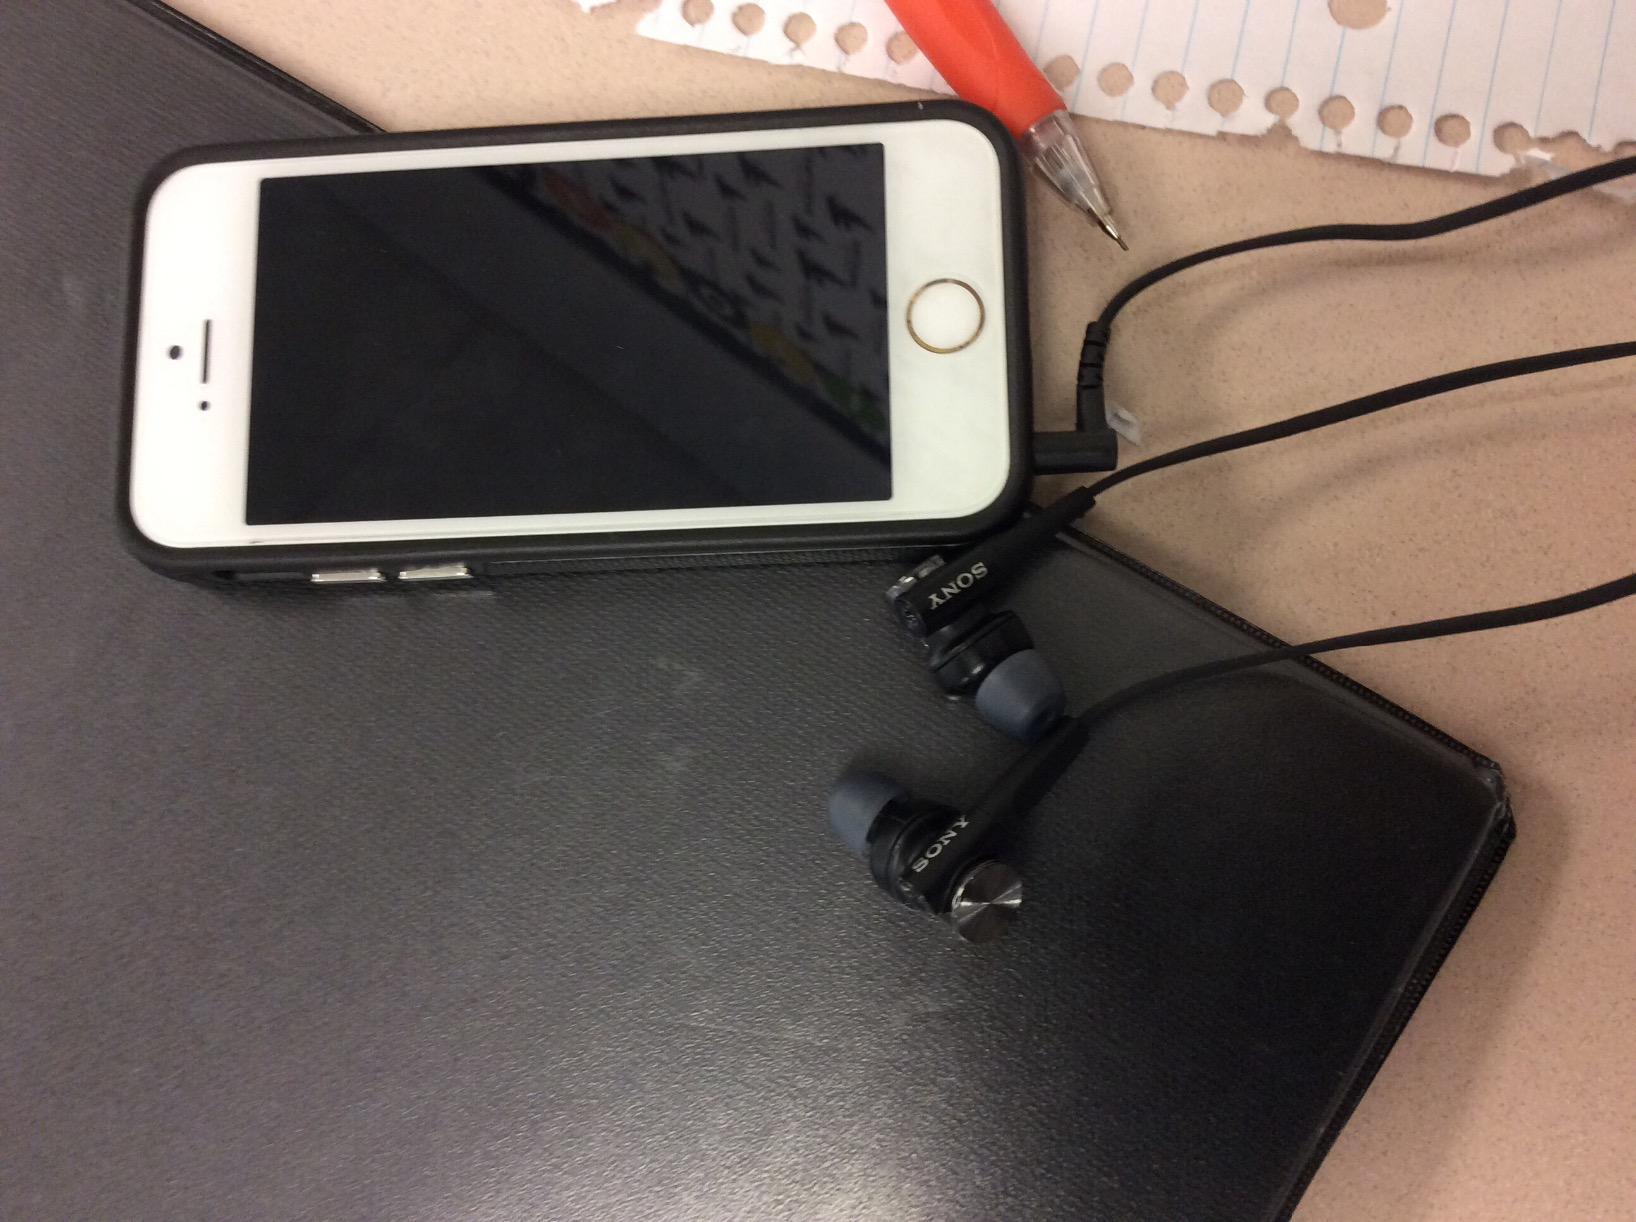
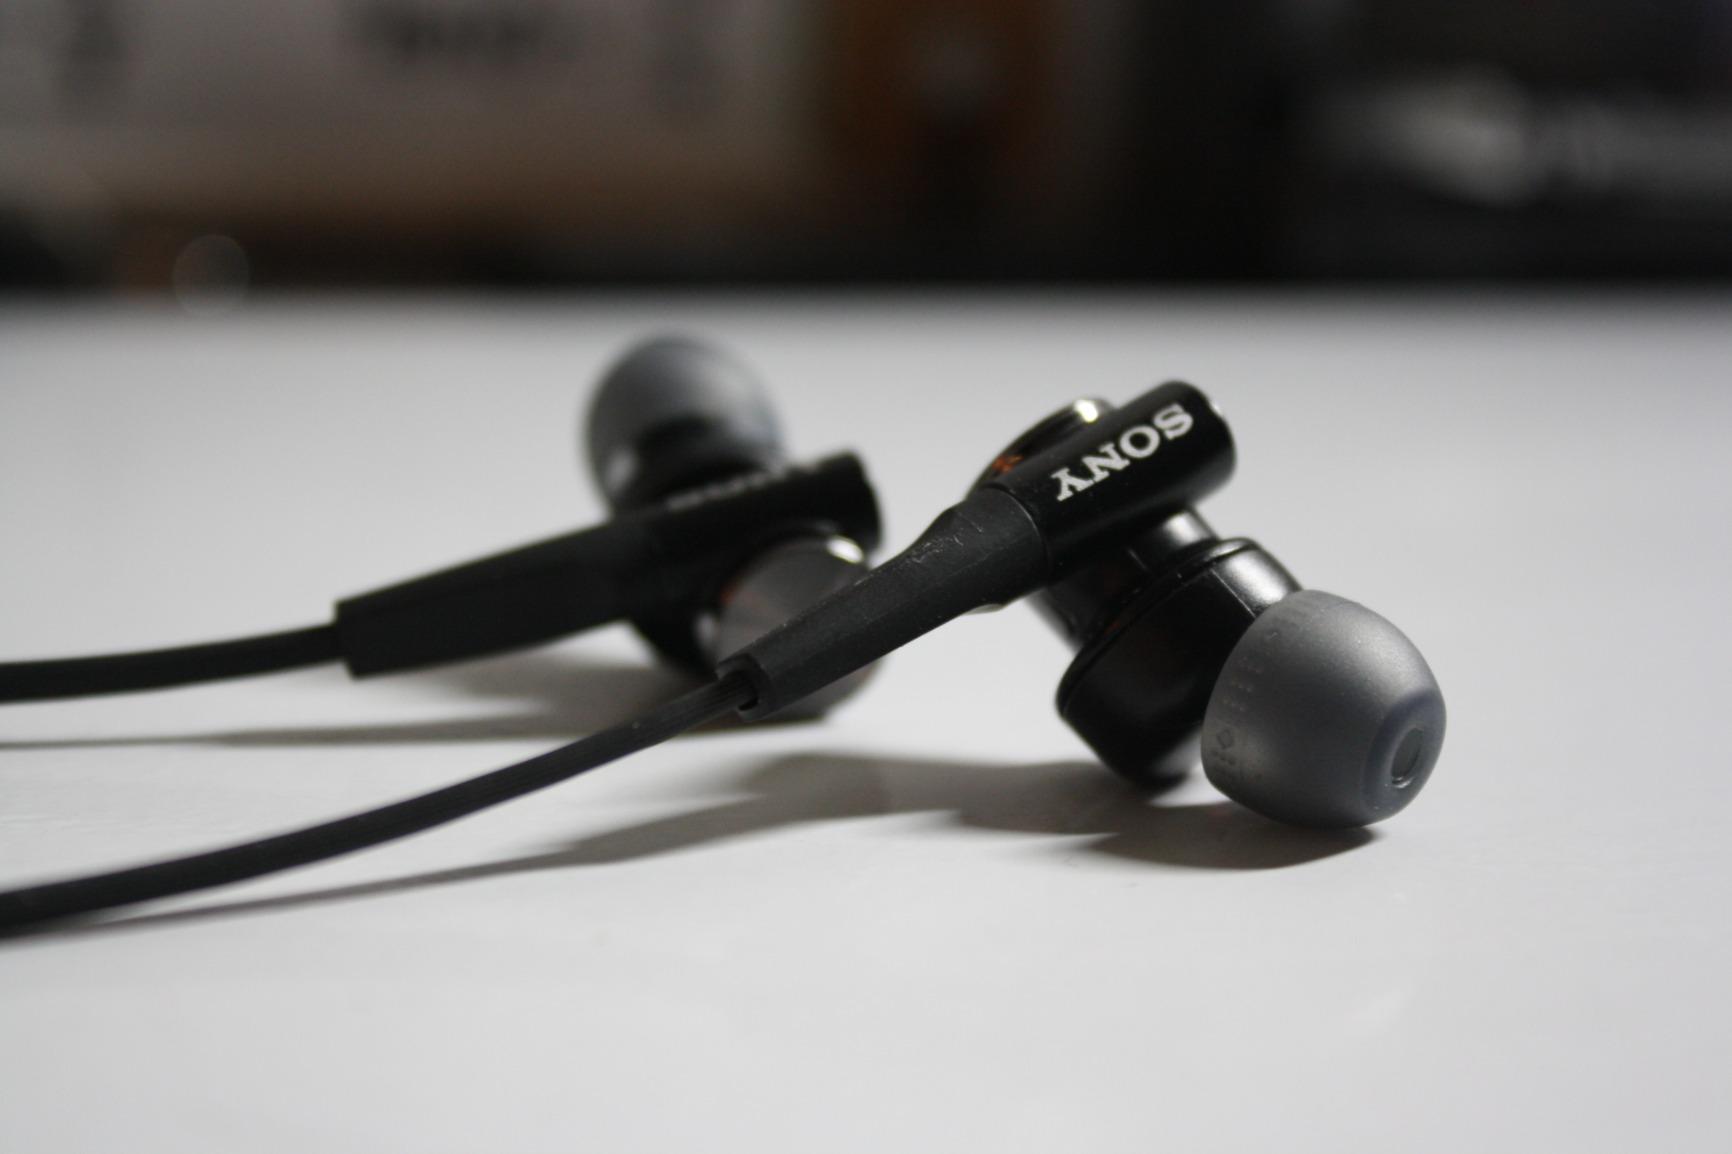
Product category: headphones
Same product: yes